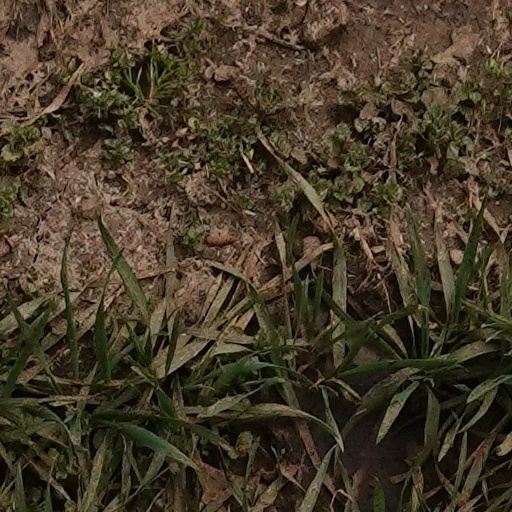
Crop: wheat